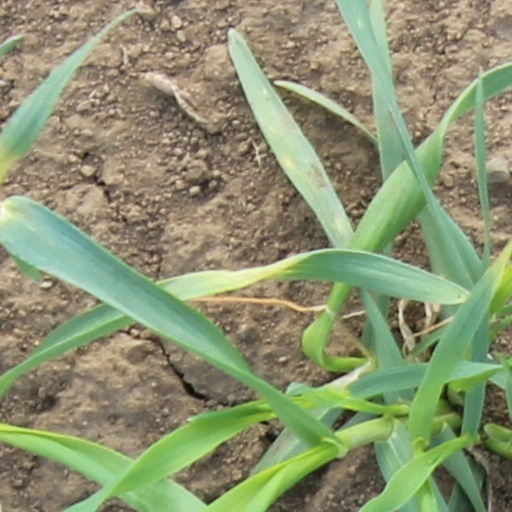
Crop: wheat